San Filippo Neri in Via Giulia

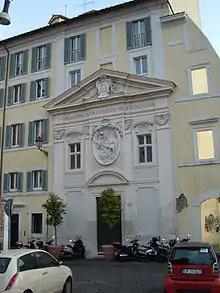
The facade of the building along Via Giulia

San Filippo Neri is a deconsecrated church in Rome, important for historical and artistic reasons. The church, facing the Via Giulia, was built during the Baroque age. San Filippo was supposed to be demolished together with the surrounding neighborhood in the late 1930s, but due to the onset of WWII the demolition was halted. Abandoned and desecrated after the war, it has been restored in 2000, but maintains a secular usage and is not accessible.